The Battle of Algiers

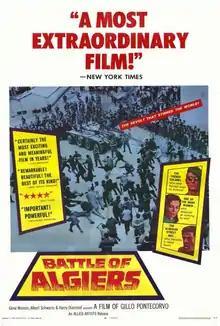
U.S. theatrical release poster

The Battle of Algiers is a 1966 Italian-Algerian war film co-written and directed by Gillo Pontecorvo. It is based on action undertaken by rebels during the Algerian War (1954–1962) against the French government in North Africa, the most prominent being the eponymous Battle of Algiers, the capital of Algeria. It was shot on location in a Roberto Rossellini-inspired newsreel style: in black and white with documentary-type editing to add to its sense of historical authenticity, with mostly non-professional actors who had lived through the real battle. The film's score was composed by Pontecorvo and Ennio Morricone. It is often associated with Italian neorealist cinema.